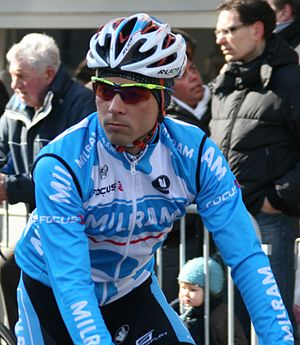
Matthias Russ
Matthias Russ er en tysk professionel cykelrytter, som cykler for det professionelle cykelhold Gerolsteiner.